Toxic (song)

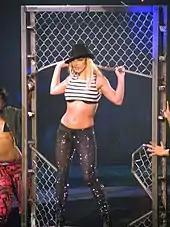
A blond female performer. She is standing on a moving jungle gym, wearing black and white clothes.

"Toxic" received acclaim. Heather Richels of "The Paly Voice" complimented its hook and catchiness while deeming it the most appealing song on "In the Zone". While reviewing The Onyx Hotel Tour, Pamela Sitt of "The Seattle Times" called it the album's strongest single. Eric Olsen of "Today" stated the song could be the biggest hit off of its parent album while calling it "powerfully addicting." Caryn Ganz of "Spin" commented, "Spears hits pay dirt on 'Toxic'". Christy Lemire of Associated Press stated it was one of Spears' greatest hits and deemed it "insanely catchy", remarking that the chorus alone "makes you want to forgive the "Alias" wannabe video that accompanies the song." Stephen Thomas Erlewine of AllMusic called it along with "Showdown", "irresistible ear candy in what is surely Britney's most ambitious, adventurous album to date". In a separate review of Spears' greatest hits album "" (2004), Erlewine selected it as one of the "track picks" and described it as "a delirious, intoxicating rush". Jeffrey Epstein of "Out" compared the innovative sound of "Toxic" to Madonna's "Vogue".